Landing at Cape Helles

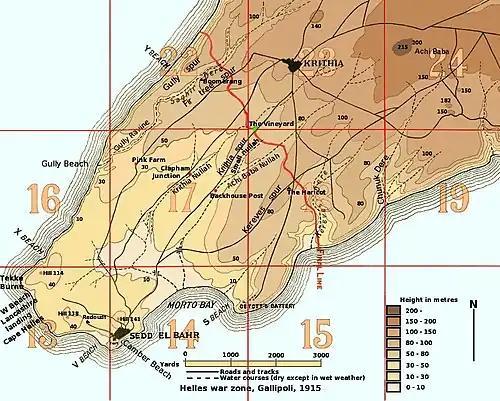

W Beach lay on the coast to the north-west of Cape Helles, just south of Tekke Burnu, the site of a small gully. An infantry company from the 3rd Battalion of the 26th Regiment defended the beach, which was about long and from wide, with steep cliffs at the ends and a relatively easy approach over sand dunes in the centre, to a ridge with a view of the sea. The Ottomans had mined the beach and laid extensive barbed wire entanglements, including one along the shore and trip wires just under the surface of the water, a few yards offshore. Trenches on the high ground overlooked the beach and two machine-guns were hidden in the cliffs, to cover the wire in enfilade. The ridge beyond the centre of the beach was commanded by entrenchments on higher ground to the north-east and south-west and away lay one of two redoubts close to Hill 138, both extensively wired and behind slopes with no cover. Another barbed-wire entanglement ran from the southern redoubt to the cliffs near a lighthouse which blocked an advance from W Beach towards V Beach.